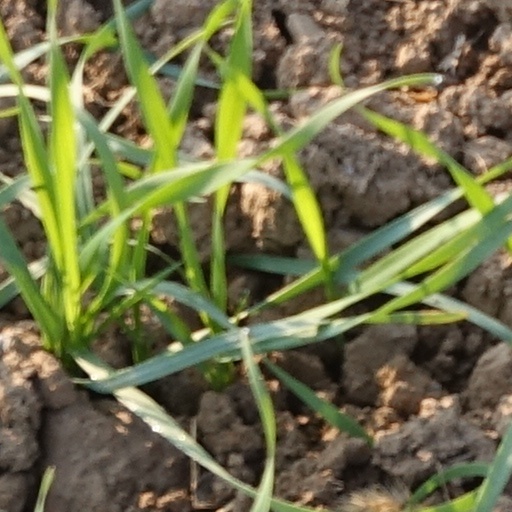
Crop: wheat